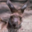
Label: kangaroo